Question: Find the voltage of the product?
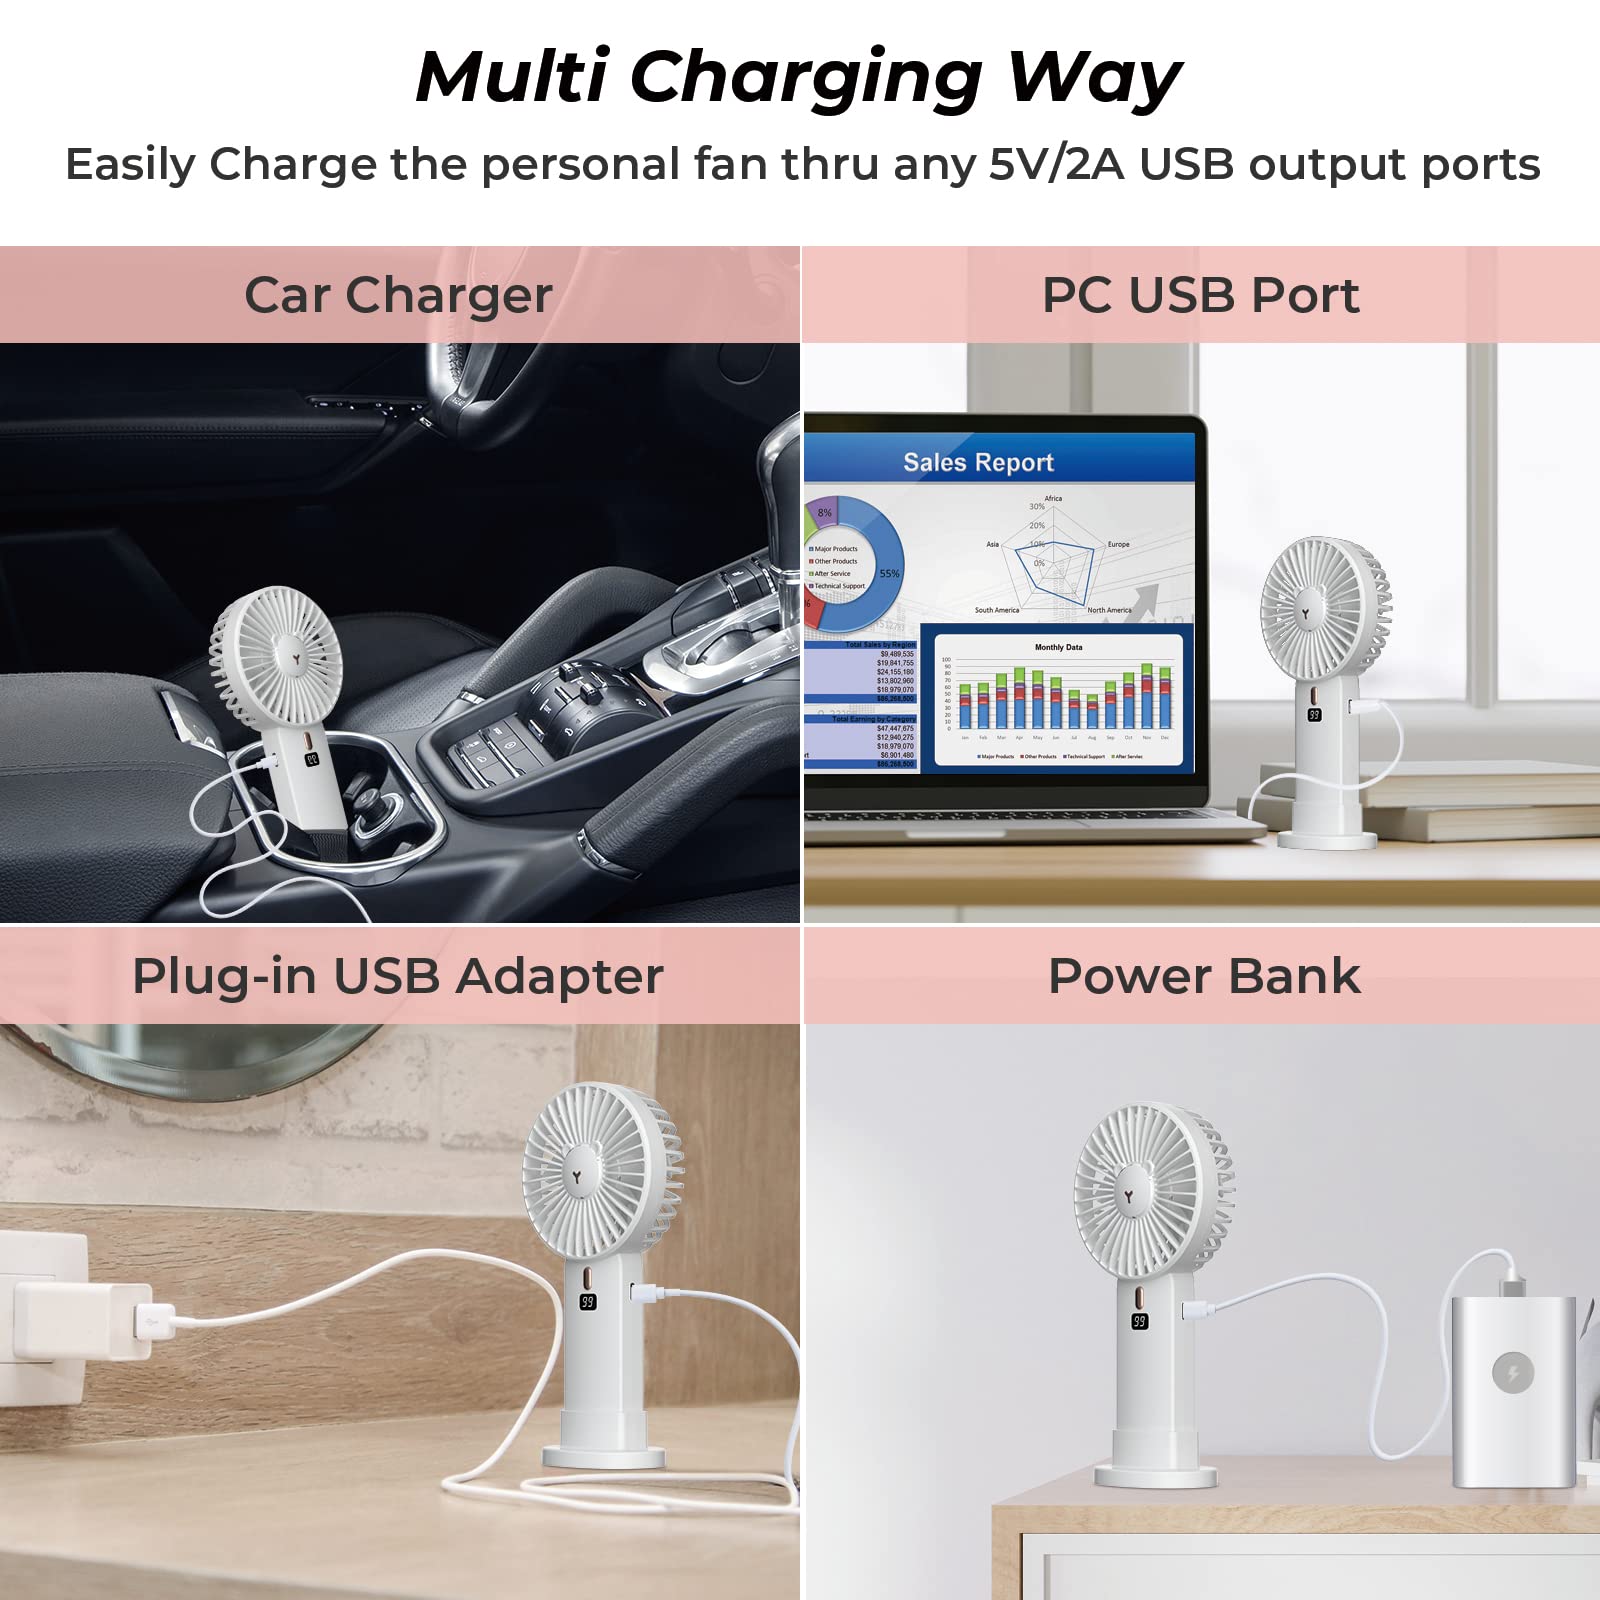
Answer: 5.0 volt